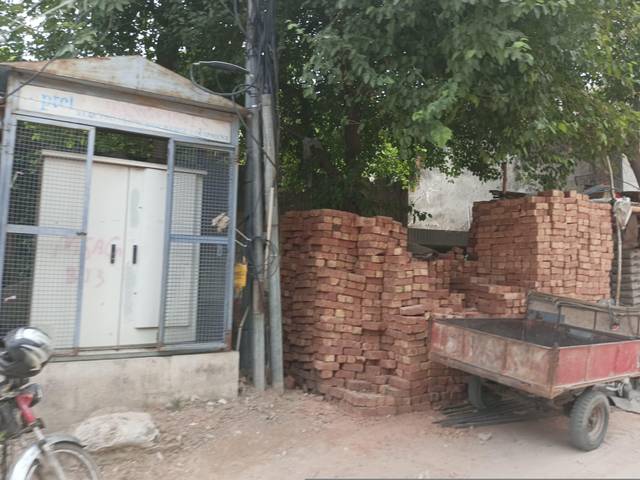
Region: Pakistan
Coordinates: 31.532, 74.324